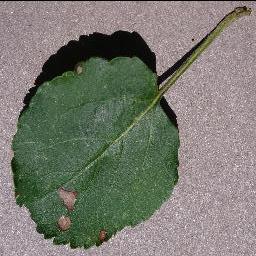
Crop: apple
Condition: black_rot